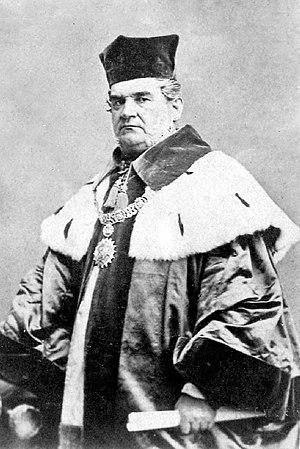
"Józef Dietl, né le 24 janvier 1804 à Podbuże près de Sambor et mort le 18 janvier 1878 à Cracovie, est un médecin austro - polonais né d'un père autrichien et d'une mère polonaise. Il étudie la médecine à Lviv et à Vienne. Il est un pionnier de la Balnéothérapie et professeur à l’Université Jagellonne, élu recteur en 1861. Dietl décrit la maladie du rein connue sous le nom de ""crise de Dietl"" ainsi que son traitement.